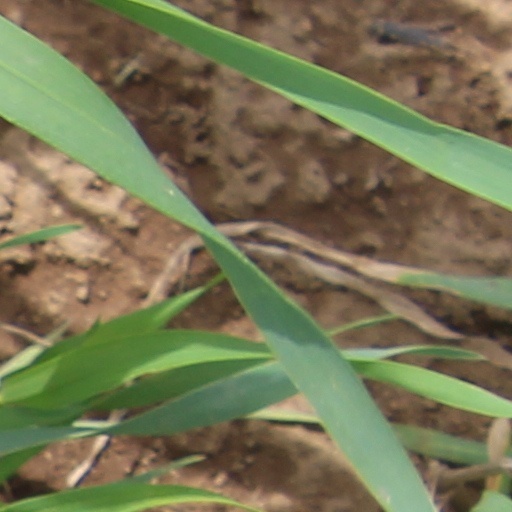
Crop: wheat